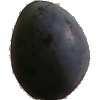
Label: Plum 3